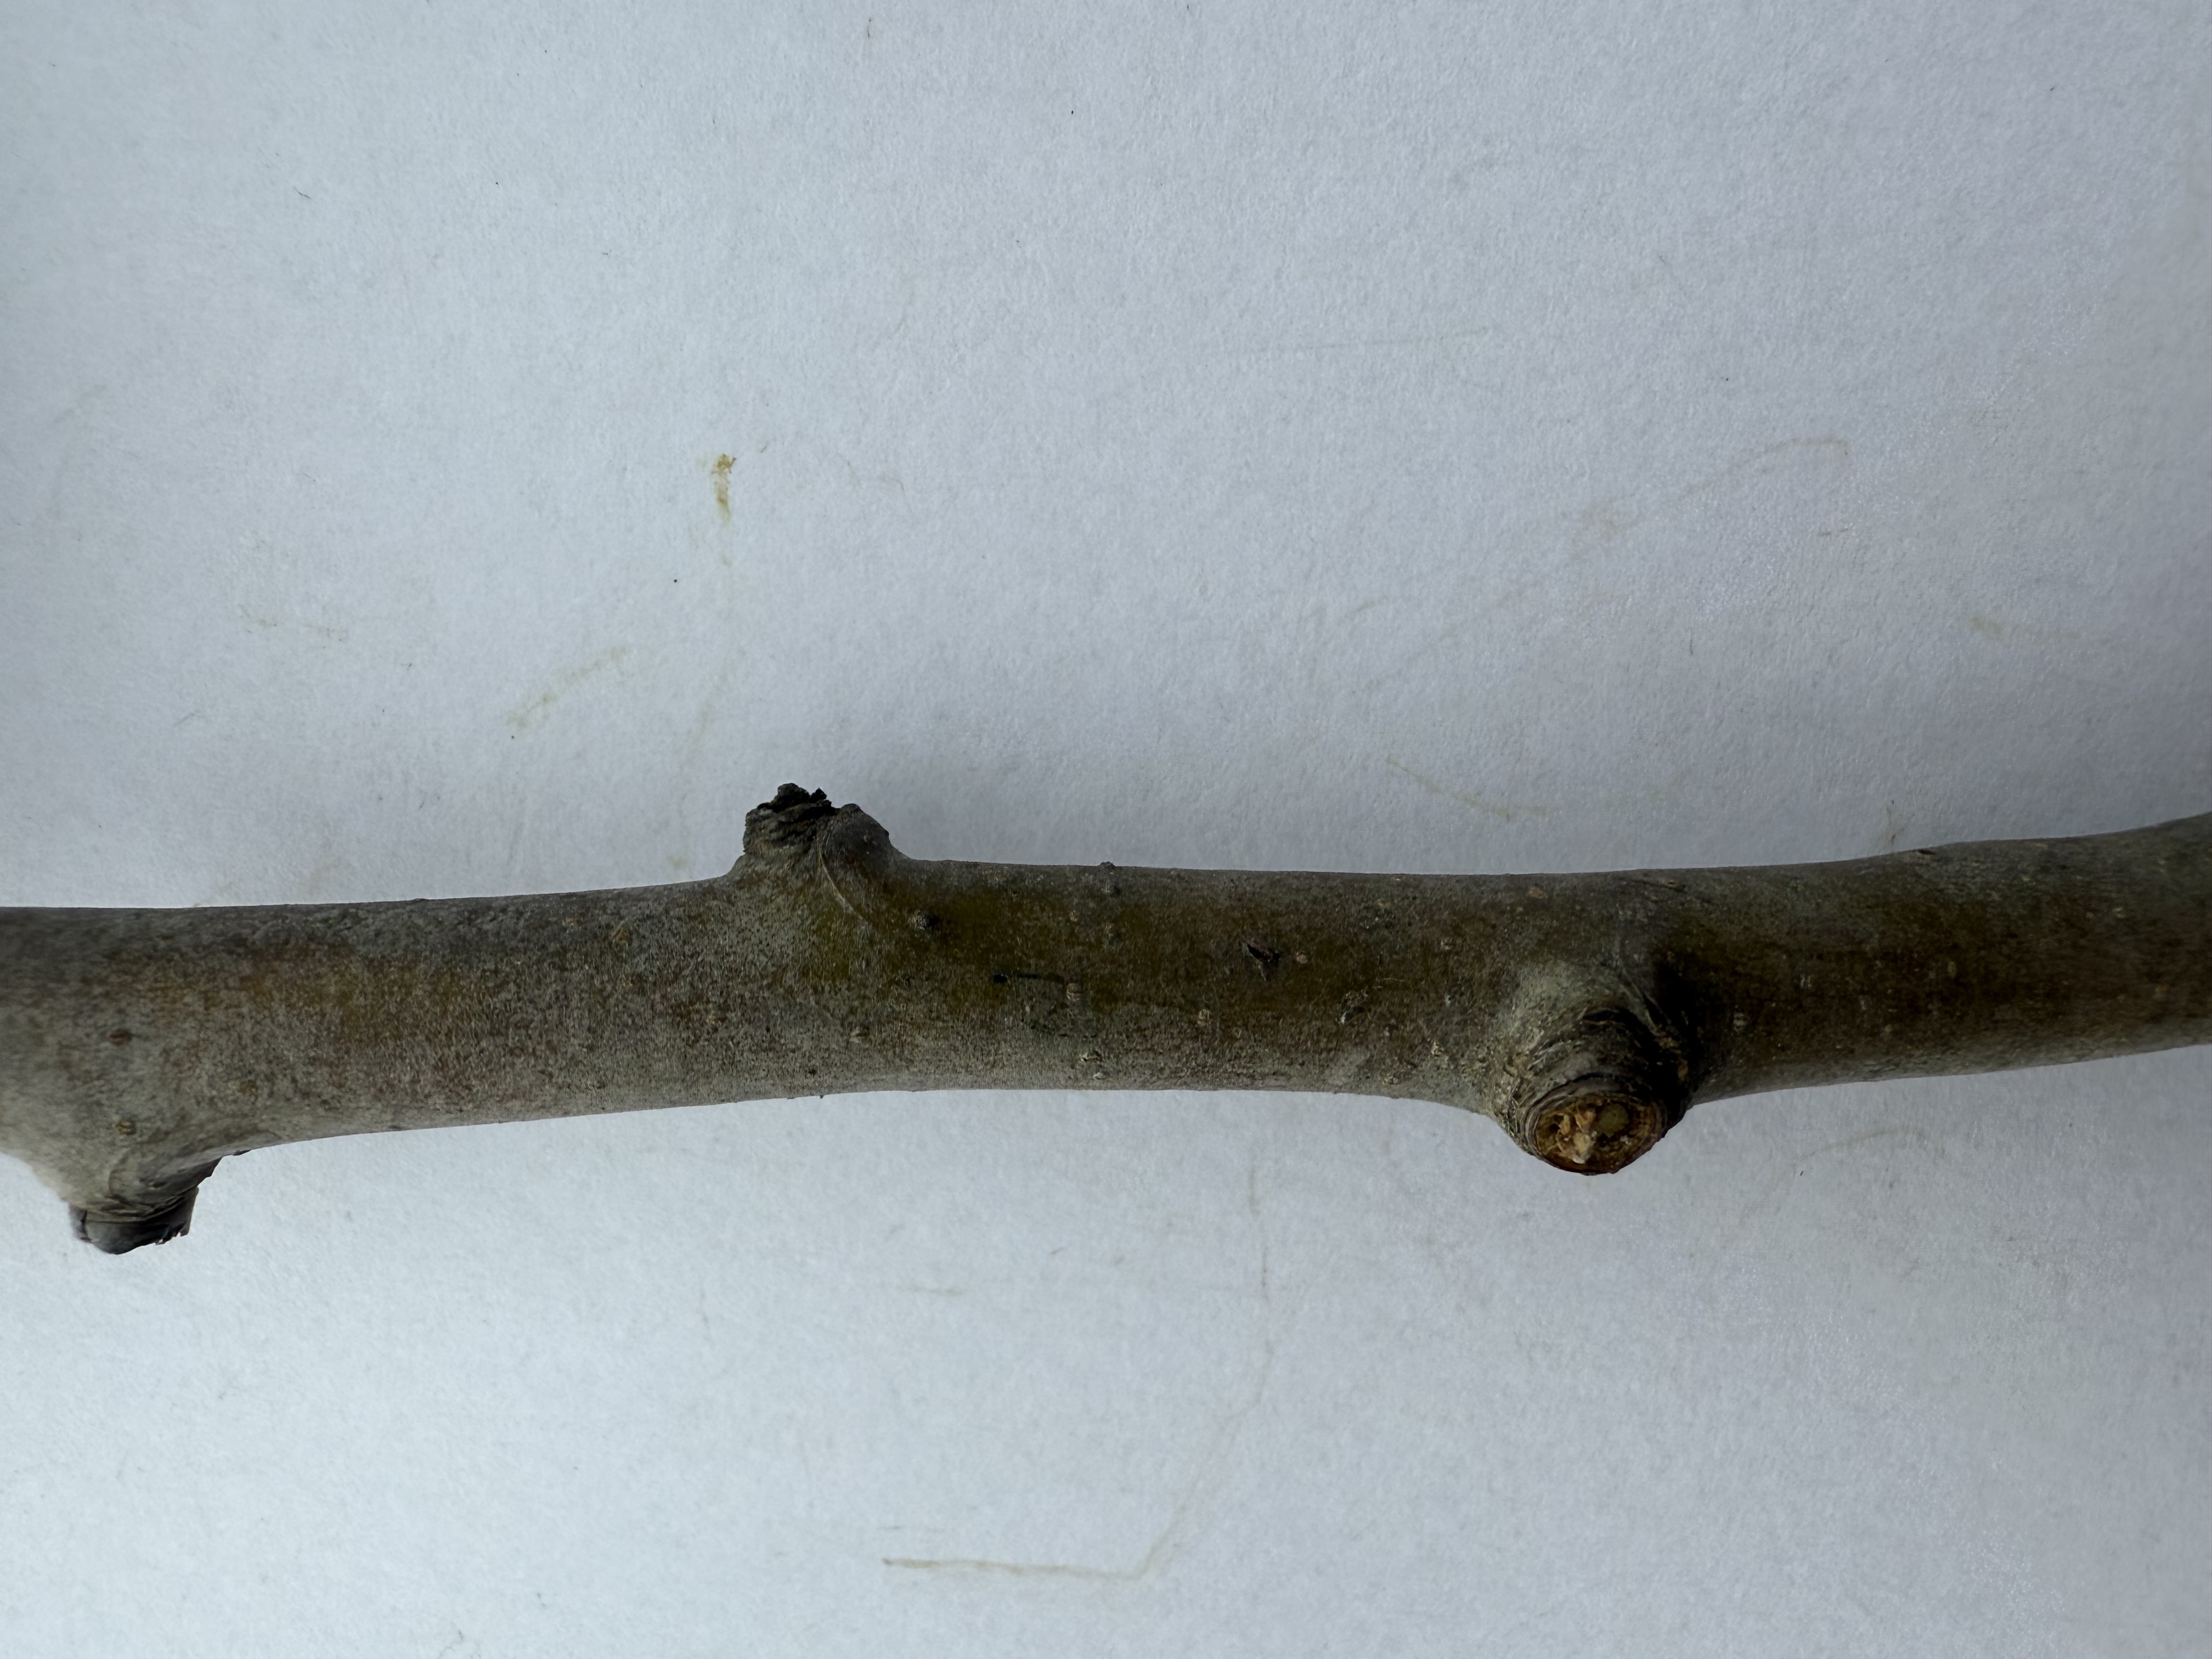
Variety: Akca Pear